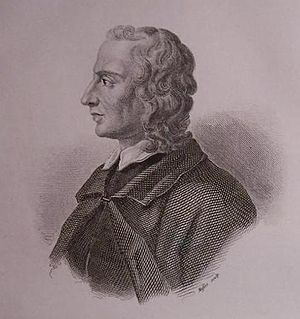
Giovanni Vincenzo Gravina
Giovanni Vincenzo Gravina var en italiensk forfatter, jurist og medstifter af Accademia dell'Arcadia.